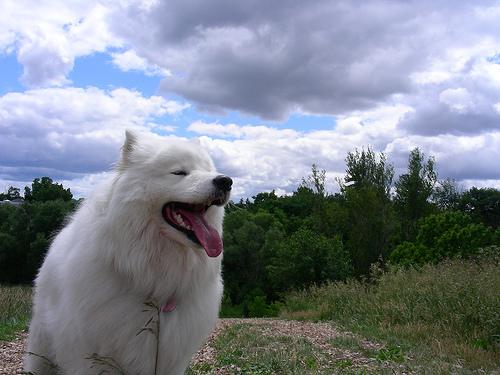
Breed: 2192-n000088-Samoyed